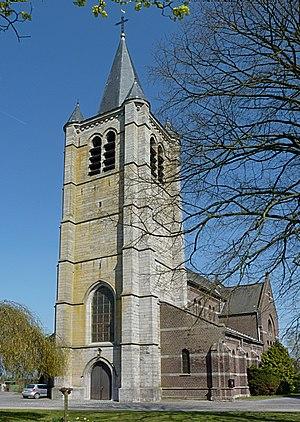
Église Saint-Antoine l'Ermite à Pottes, Belgique. This is a photo of a monument in Wallonia, number: 57018-CLT-0005-01
Cette page regroupe l'ensemble du patrimoine immobilier classé de la ville belge de Celles.
Pottes est une section de la commune belge de Celles située en Région wallonne dans la province de Hainaut.